Monterey–Salinas Transit

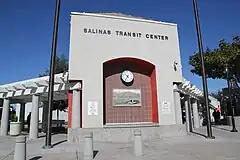
Salinas Transit Center (2012)

During the summer and select holidays, the "MST Trolley", formerly the "Waterfront Area Visitor Express" (WAVE), a free shuttle, serves Old Town Monterey, Cannery Row, and the Monterey Bay Aquarium.